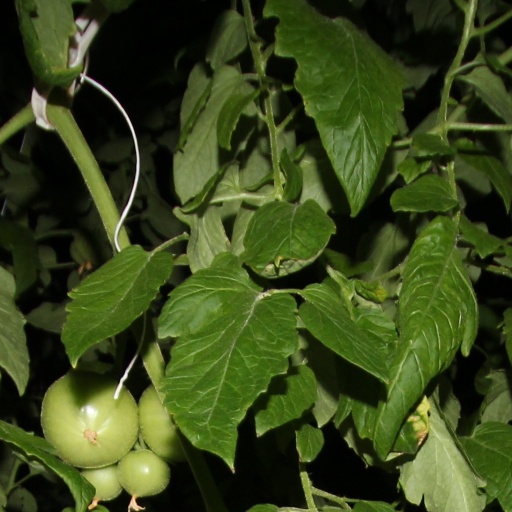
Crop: tomato